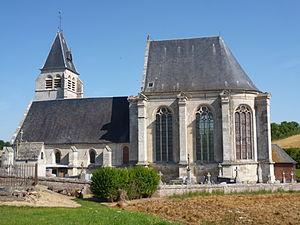
L'église Saint-André, située sur la commune de Saint-André-Farivillers (Oise, Picardie). Inscrite aux MH depuis 1992. This building is inscrit au titre des Monuments Historiques. It is indexed in the Base Mérimée, a database of architectural heritage maintained by the French Ministry of Culture,
Cet article recense les monuments historiques de l'ouest de l'Oise, en France.
Saint-André-Farivillers est une commune française située dans le département de l'Oise en région Hauts-de-France.